Funeral for an Assassin

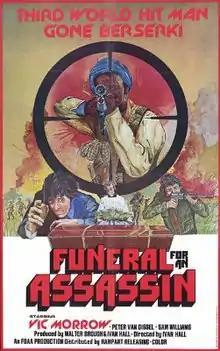
Original film poster

Funeral for an Assassin is a 1974 South African film directed by Ivan Hall.